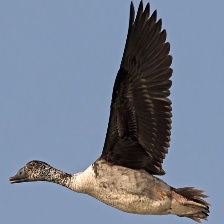
Species: KNOB BILLED DUCK
Scientific name: SARKIDIORNIS MELANOTOS
ImageNet parent category: drake